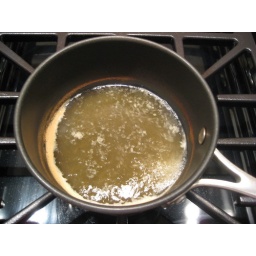
Put chicken broth in a pot and reduce by half.